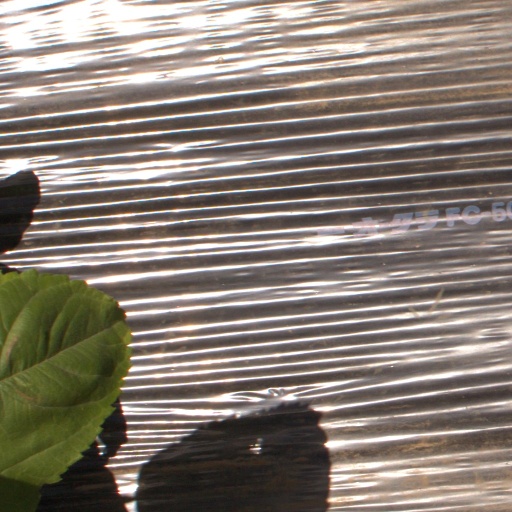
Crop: Jerusalem artichoke